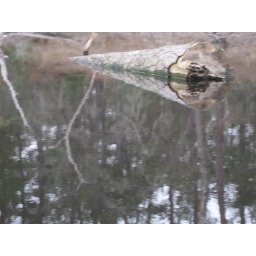
We rented a canoe at the lake in Lost Pines. The water was like glass.